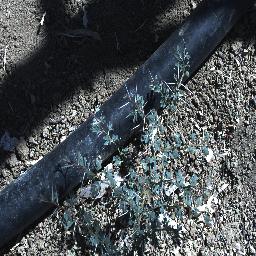
Label: prickly_acacia